Belles Heures of Jean de France, Duc de Berry

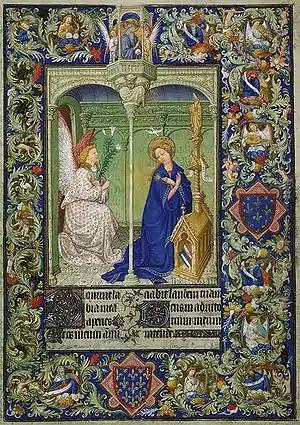
Illuminated manuscript page illustrating the Annunciation from the "Belles Heures du Duc de Berry".

The Belles Heures of Jean de France, Duc de Berry, or "Belles Heures of Jean de Berry" (The Beautiful Hours) is an early 15th-century illuminated manuscript book of hours (containing prayers to be said by the faithful at each canonical hour of the day) commissioned by the French prince John, Duke of Berry, around 1409, and made for his use in private prayer and especially devotions to the Virgin Mary. The miniatures of the "Belles Heures" are mostly painted by the Limbourg brothers; very few books of hours are as richly decorated as it.